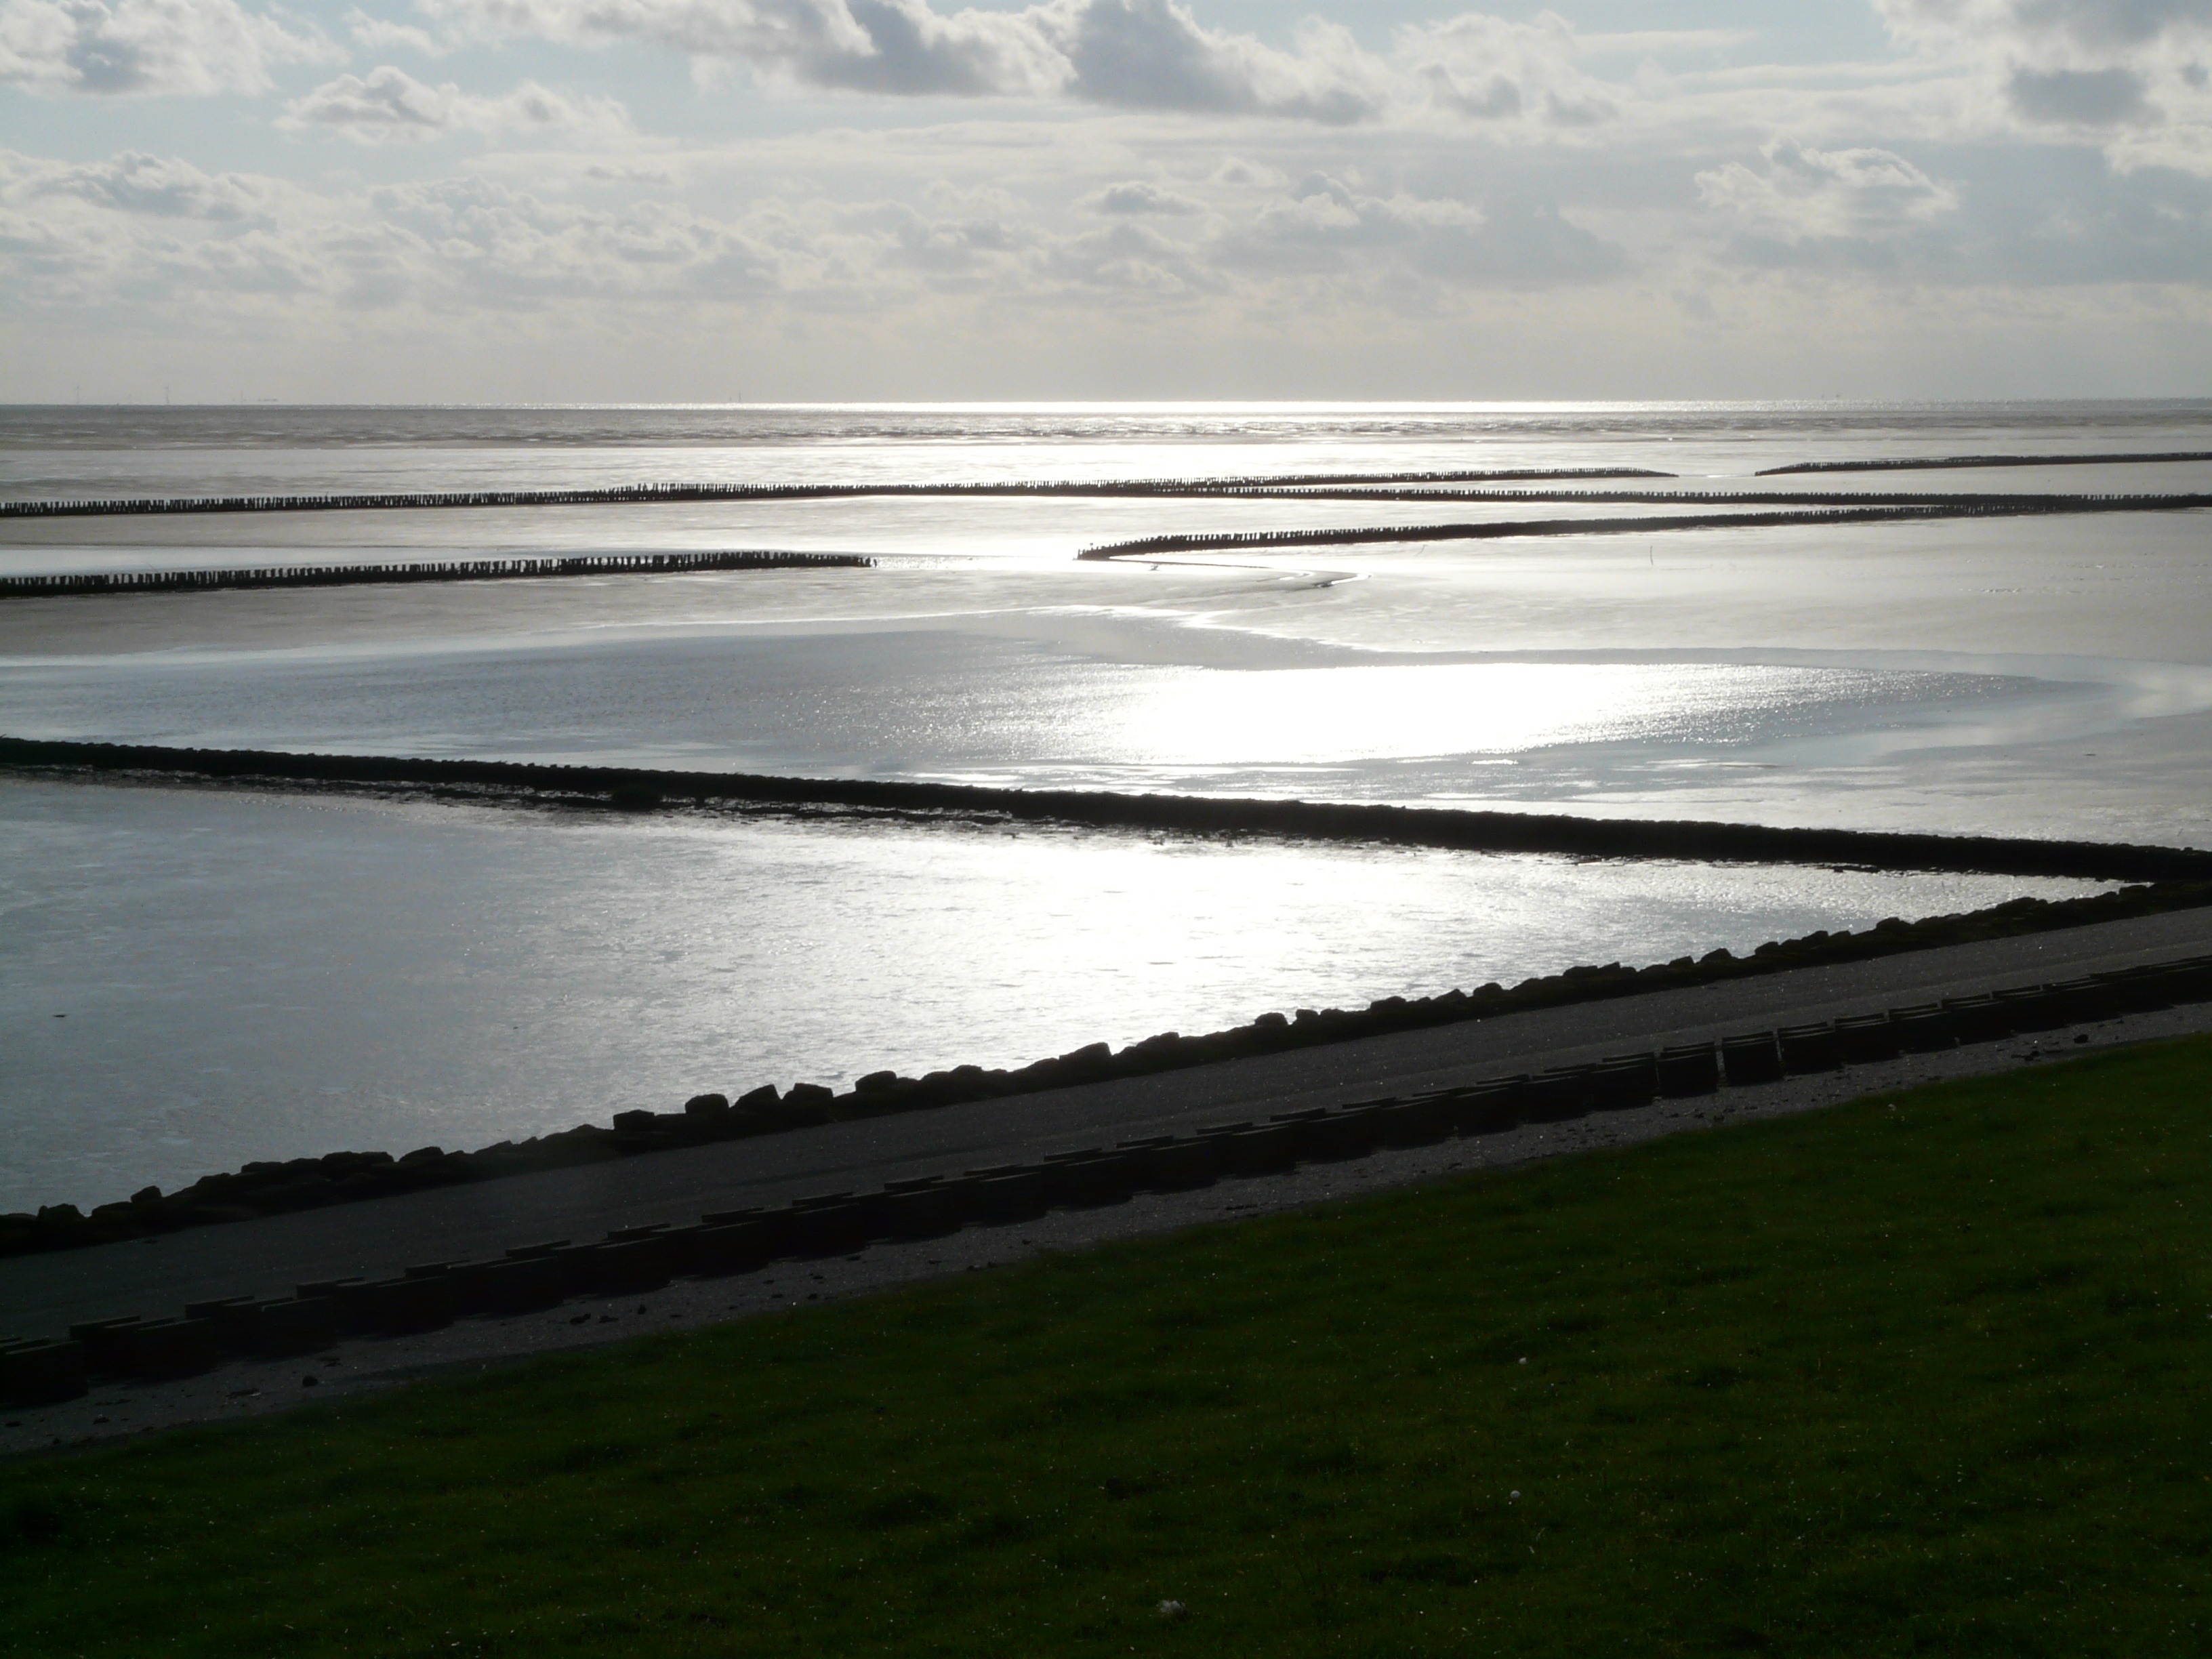
beach, sea, coast, water, sand, ocean, horizon, marsh, cloud, sky, sunlight, morning, shore, wave, wind, reflection, bay, reservoir, body of water, sparkle, wetland, habitat, north sea, back light, dike, mudflat, atmospheric phenomenon